Popeda

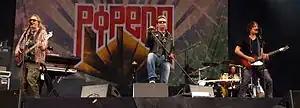
Popeda performing at Provinssirock 2013

Popeda is a Finnish rock band hailing from Tampere and one of the staples of Manserock. It was founded in November 1977 by Pauli "Pate" Mustajärvi and Ilari "Ilpo" Ainiala, who were joined by Arwo Mikkonen, Matti Palmunen and Ari Puukka. Mustajärvi, the last original member, left the band in 2023. Following Mustajärvi's departure, the band consists of Costello Hautamäki, Alex Hautamäki, Lacu Lahtinen and Pate Kivinen.